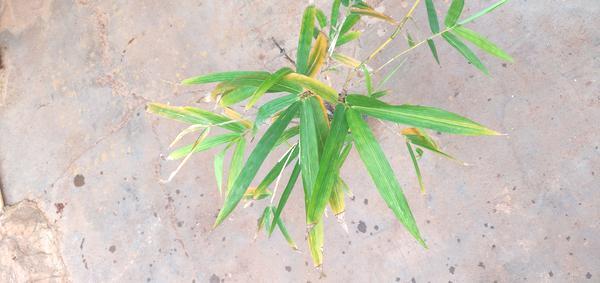
Plant: Bamboo